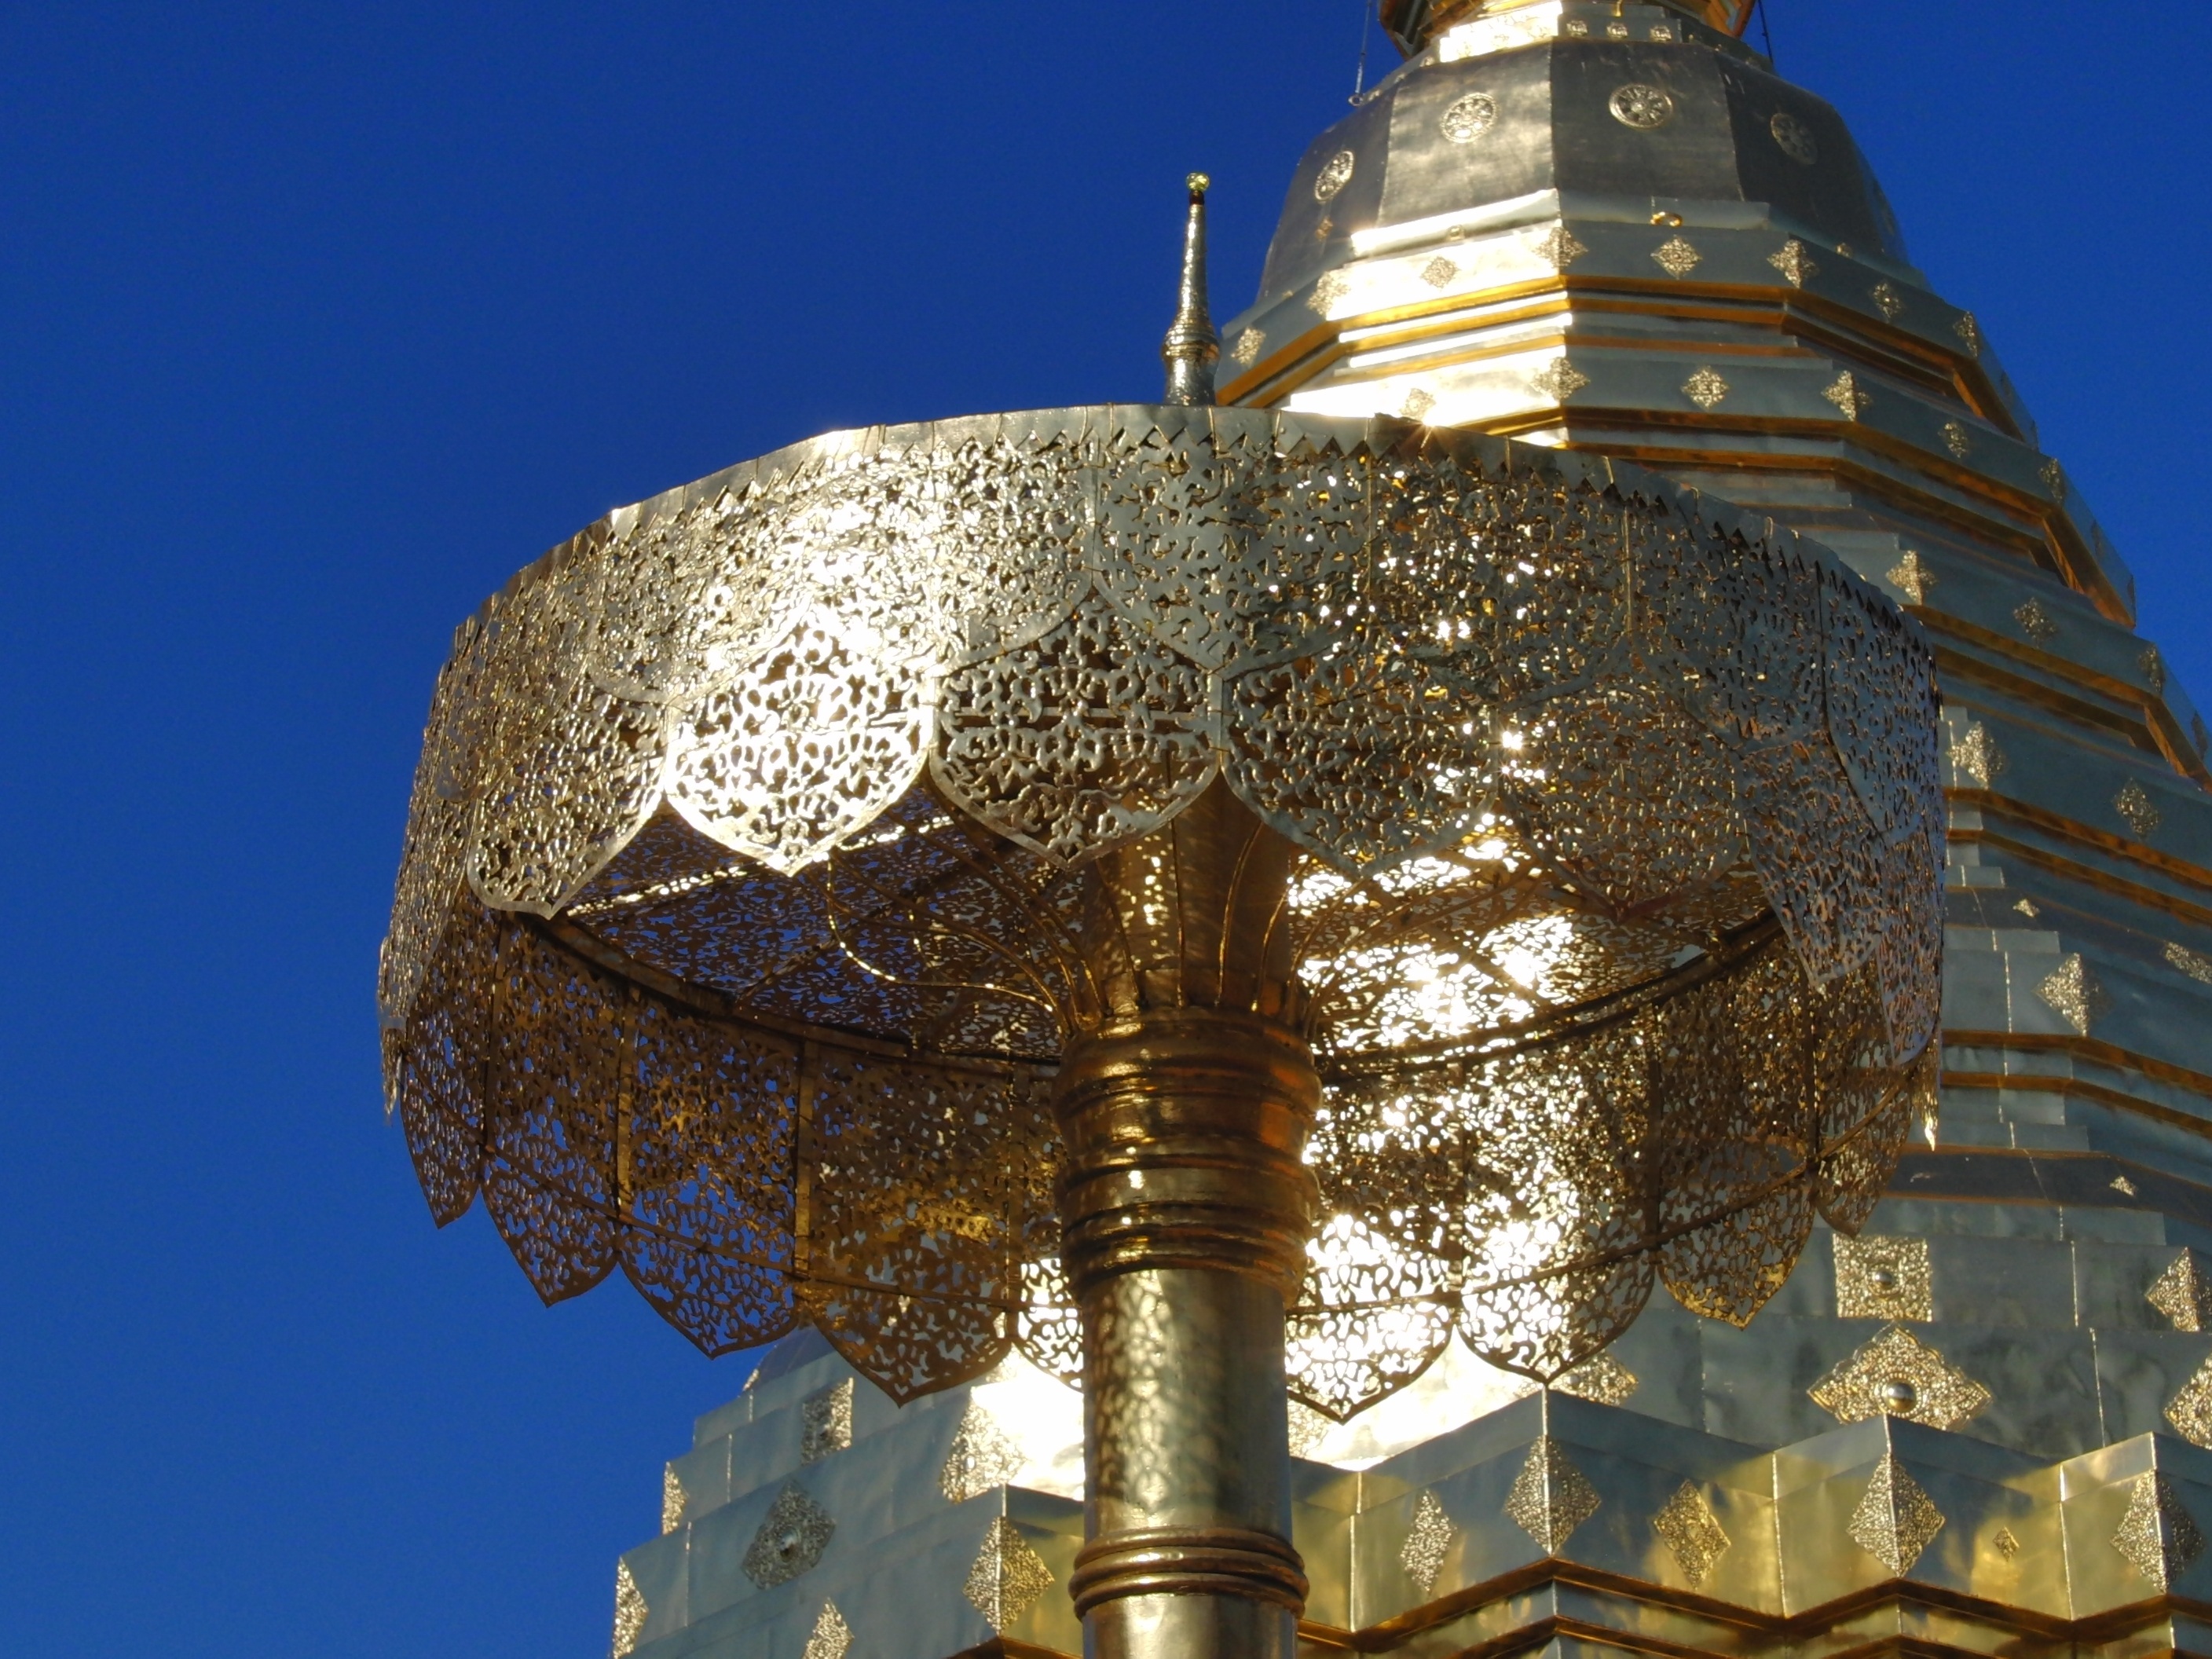
screen, architecture, building, tower, metal, buddhist, buddhism, landmark, lighting, place of worship, thailand, gold, temple, sanctuary, dome, turret, gloss, gilded, stupa, wat